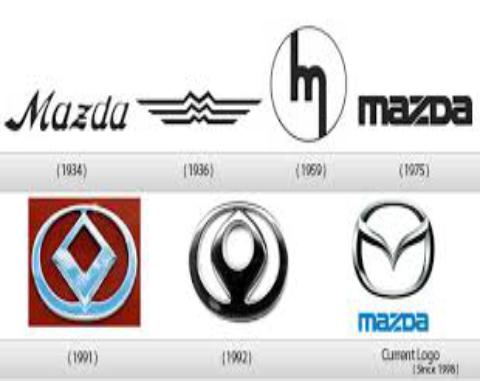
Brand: Mazda
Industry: Transportation